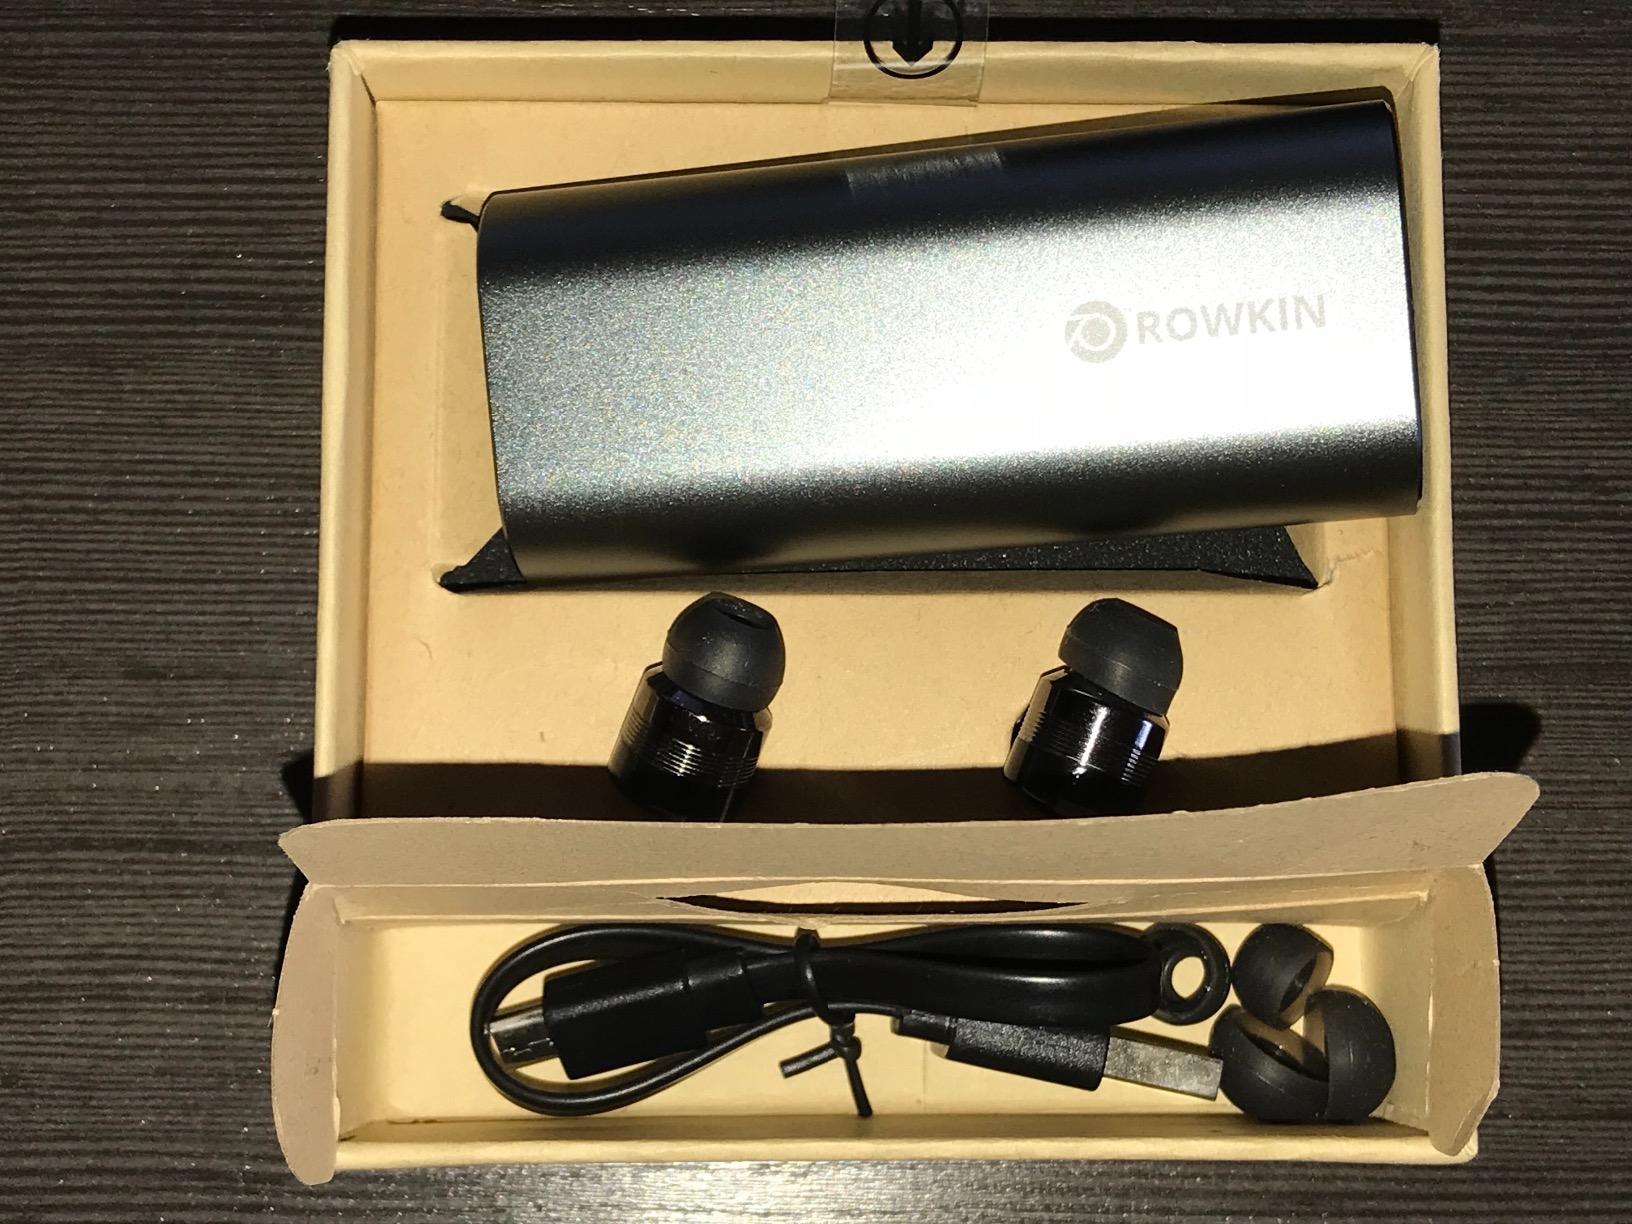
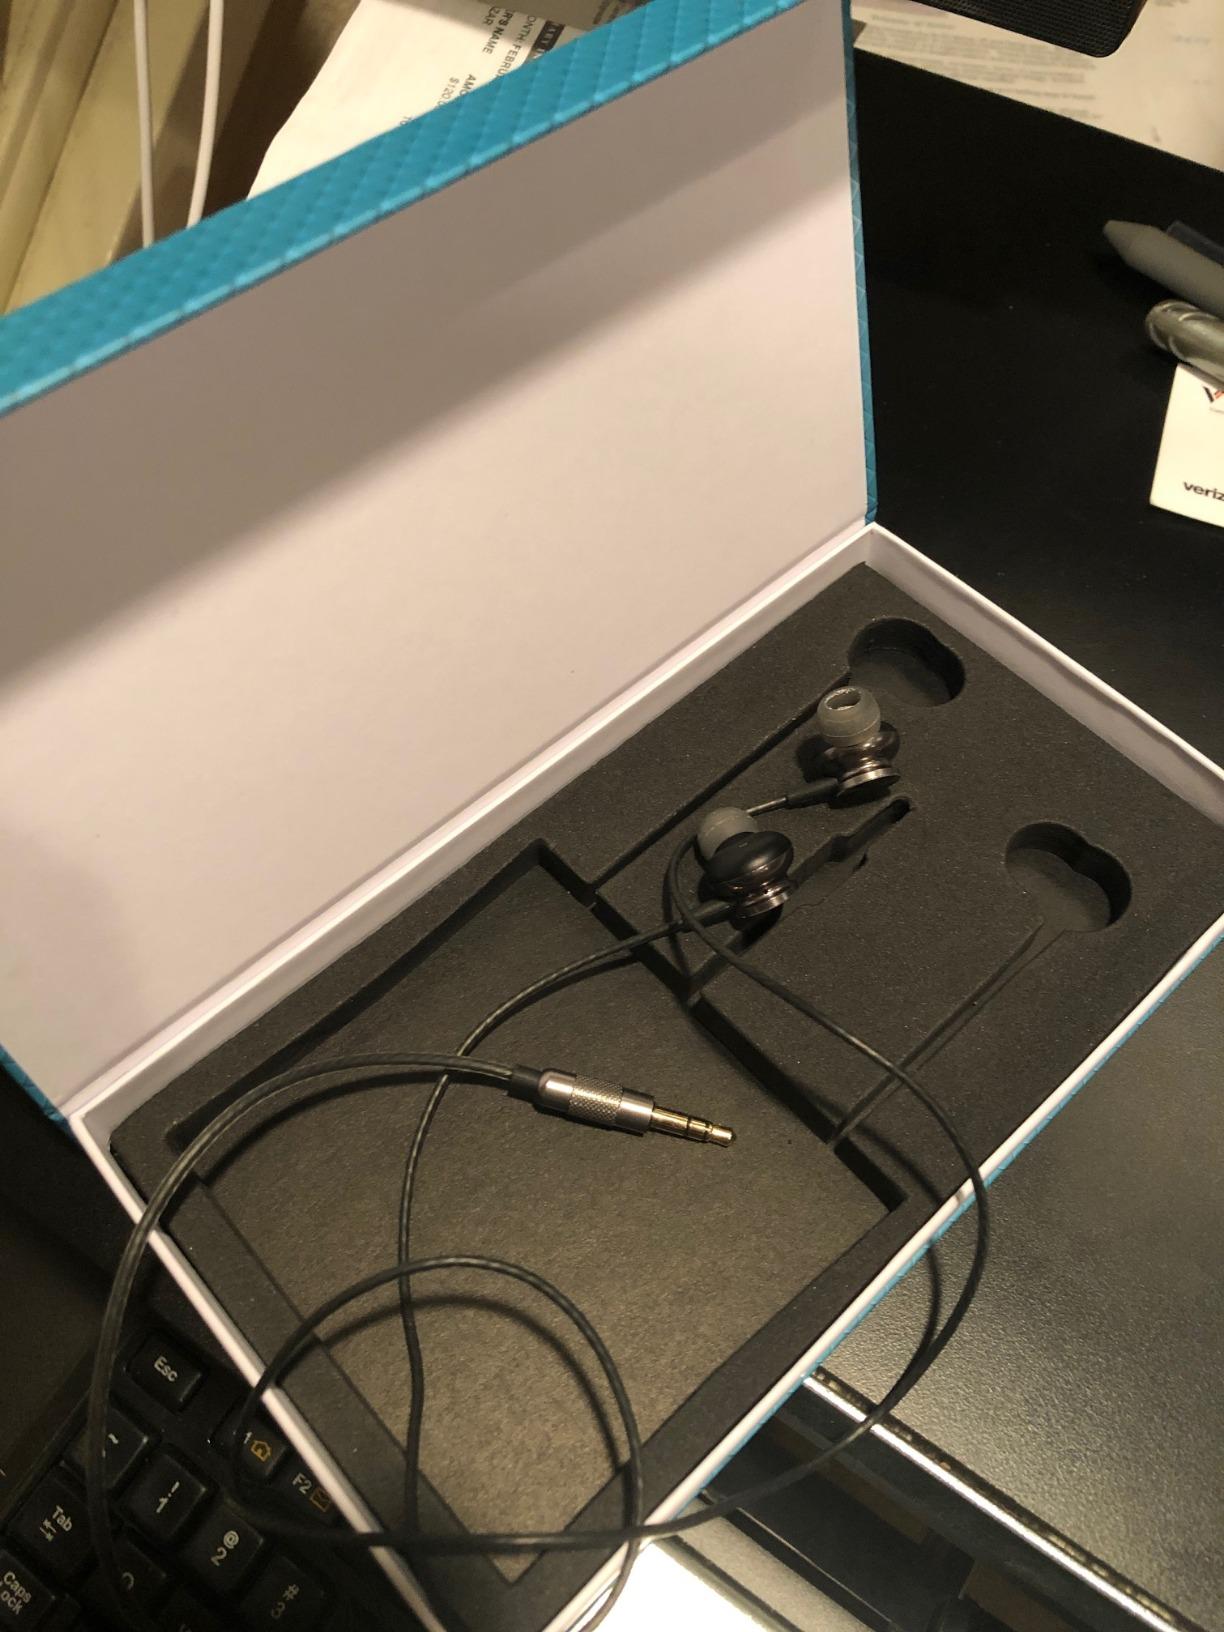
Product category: headphones
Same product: no